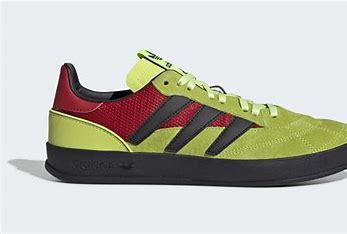
Brand: Adidas
Model: Sobakov